Lake Bridenthal House

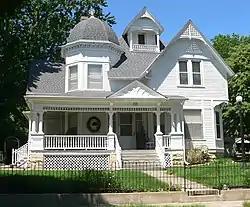
The house in 2013

The Lake Bridenthal House is a historic house in Wymore, Nebraska. It was built in 1900 for Lake Bridenthal, a banker, merchant and farmer who died in 1942. It was designed in the Queen Anne architectural style, with a turret and a domed roof. It has been listed on the National Register of Historic Places since February 24, 1983.